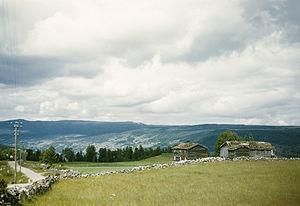
Gauldalen Valley, Sør-Trøndelag, Norway 14.07.1948
Le Gauldalen est un landskap de Norvège, situé dans le comté de Sør-Trøndelag. Il comprend principalement, comme son nom l'indique, la région située dans la vallée de la Gaula.